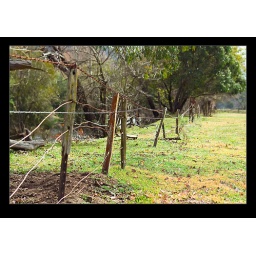
A great old fence along the side of the river in the Brindabella Valley